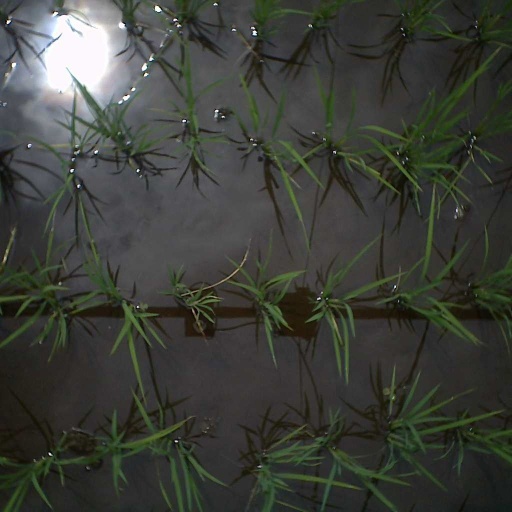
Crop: rice